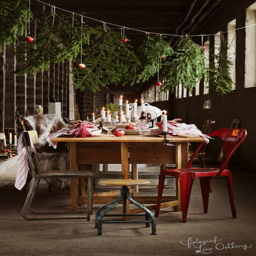
how simply beautiful is this ... would love this garland hanging over the outdoor table